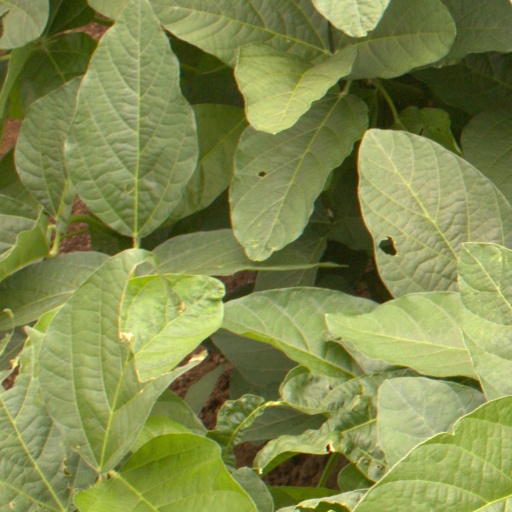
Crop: soybean